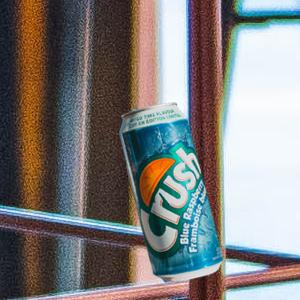
Label: cans